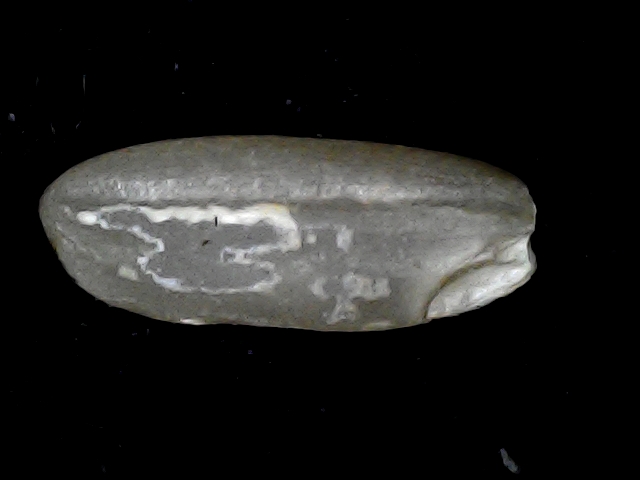
Rice variety: BD91